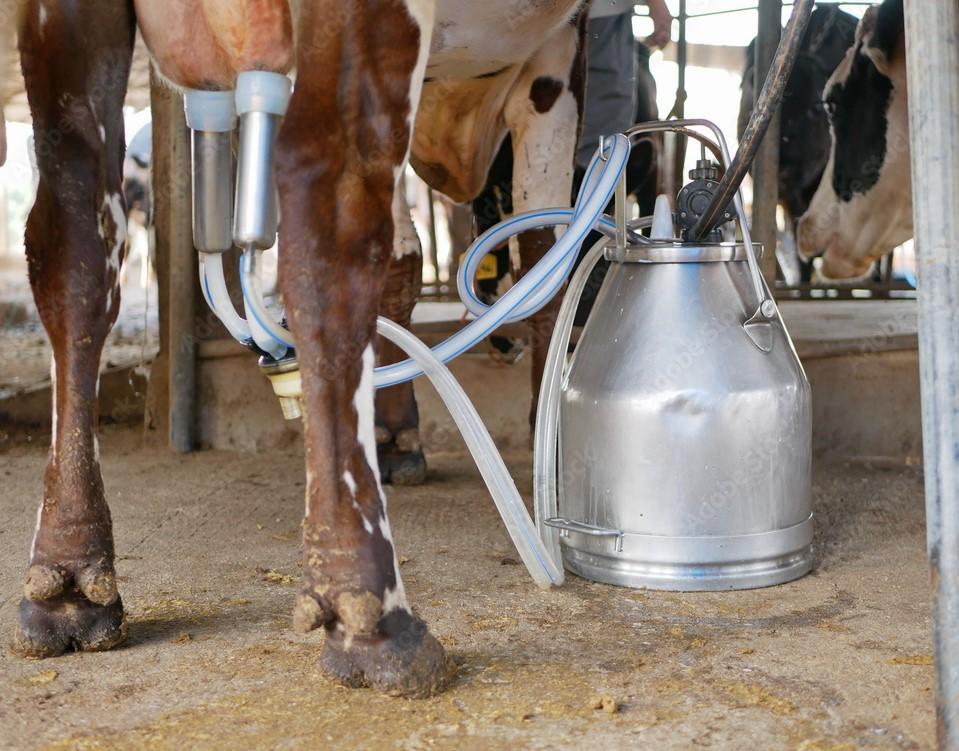
Mashine ambayo inatumika kukama ng'ombe,mashine hii inafanya kazi kivyake bila ya kutaja au kutaka mtu awe hapo.